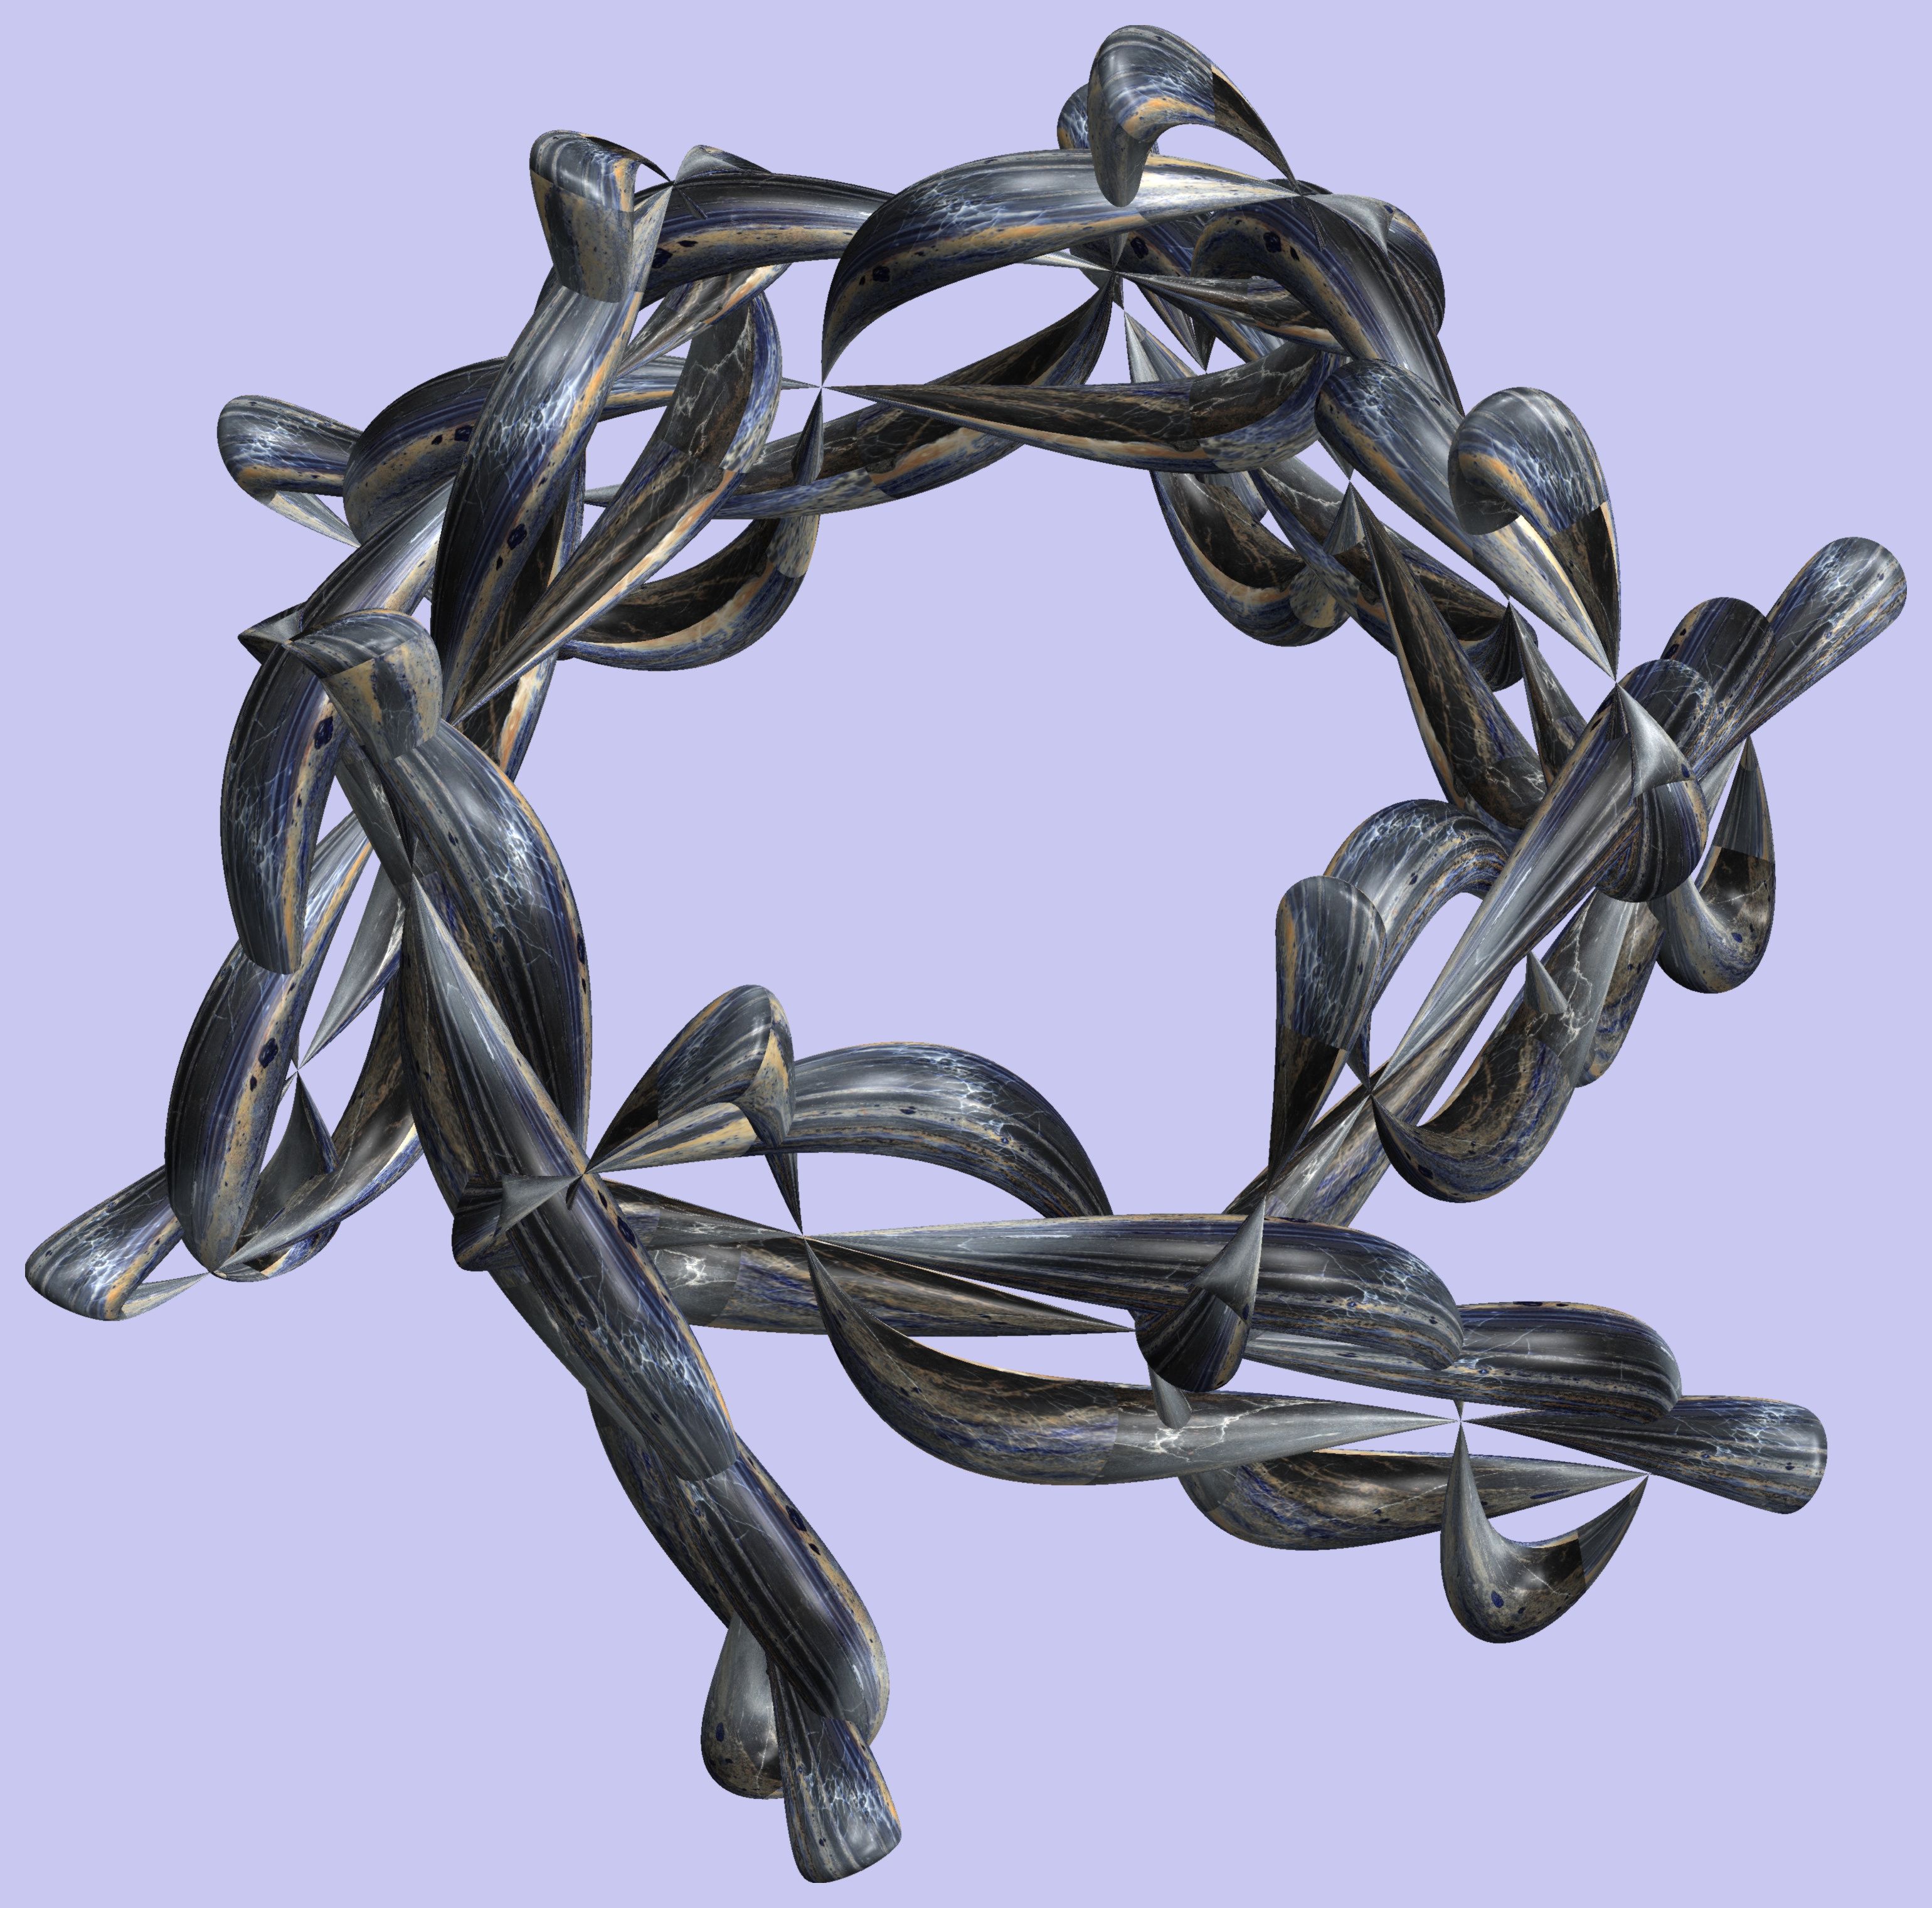
branch, fence, structure, texture, pattern, metal, twig, sculpture, figure, design, symmetry, 3d, graphic, iron, torus, mathematica, cg, parametricplot3d, code, program, algorithm, abstruct, mapping